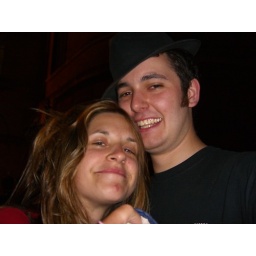
a beardless jack white and a costumeless mike d. in a hat